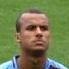
Age: 21